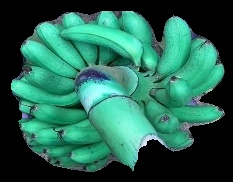
Variety: rasbale
Grade: grade1